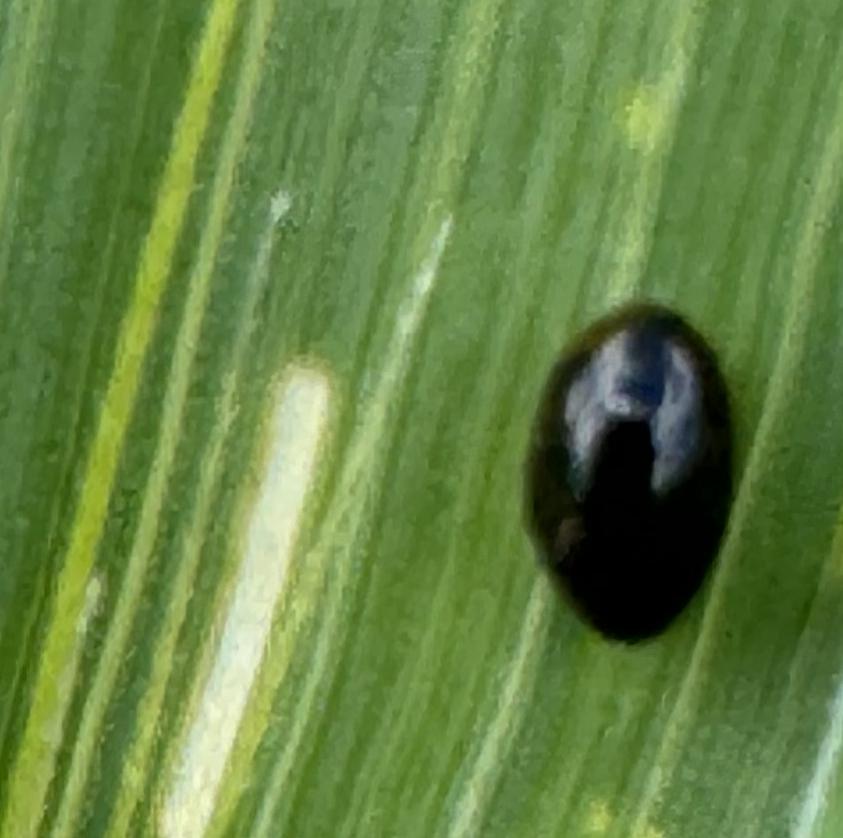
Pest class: cereal_leaf_beetle